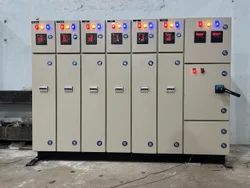
Label: Meter_Panel_Board